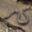
Label: snake